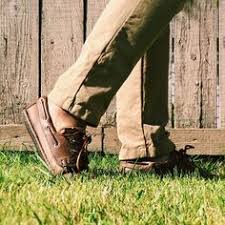
Label: Boat